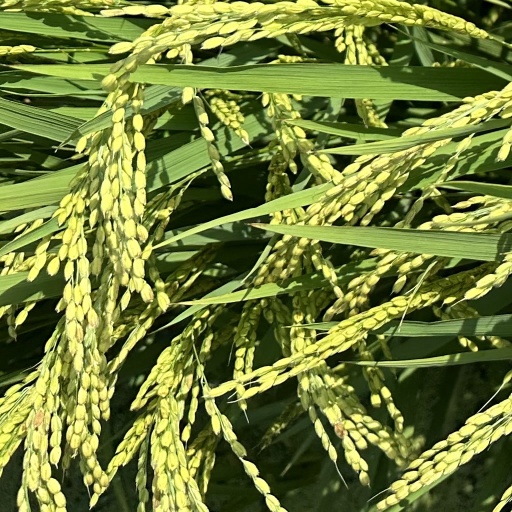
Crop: rice